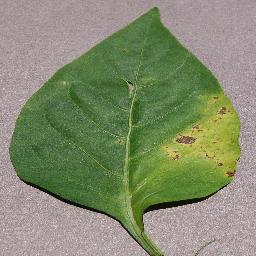
Label: Pepper,_bell___Bacterial_spot